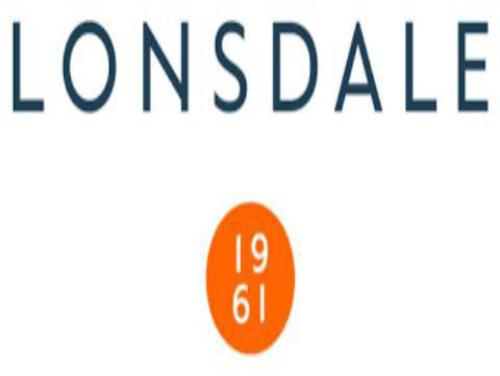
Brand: lonsdale
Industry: Clothes